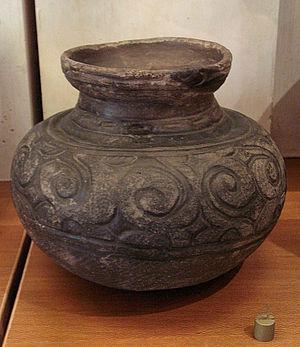
La période Jōmon ou l'ère Jōmon est l'une des quatorze subdivisions traditionnelles de l'histoire du Japon. Elle couvre la période qui va, approximativement, de 13 000 jusqu'à, environ, 400 avant l'ère commune. Le Japon est alors peuplé par des chasseurs-cueilleurs. Leur culture, de type mésolithique, est l'une des premières au monde à connaître et pratiquer la poterie, sous forme de cette poterie Jomon.
La céramique Jōmon est un type de céramique réalisée durant la période Jōmon de l'histoire du Japon. Le terme « Jōmon » caractérise cette période par une céramique typique à décor par impression de cordes, ou décor cordé, qui a été découvert en 1877 par l'archéologue américain Edward Sylvester Morse. Depuis cette première découverte les traits spécifiques à la période ont pu être établis, la chronologie précisée grâce à de très nombreuses fouilles dispersées sur tout le territoire et avec l'engagement de la population. Sur cette très longue période une multitude de formes et de procédés décoratifs ont été produites dans les îles du Japon, avec des différences souvent très importantes, ou moins entre Nord et Sud.